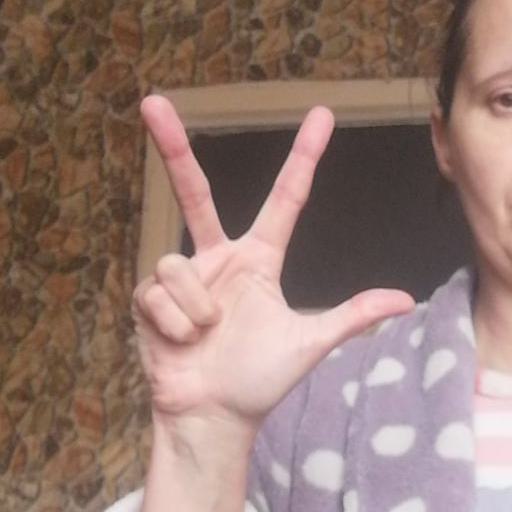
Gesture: three2